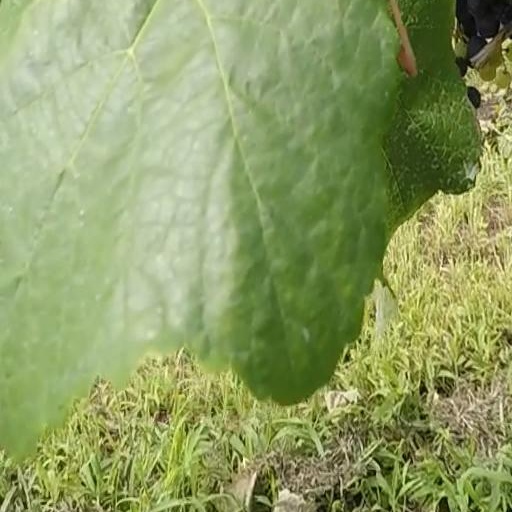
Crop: grape